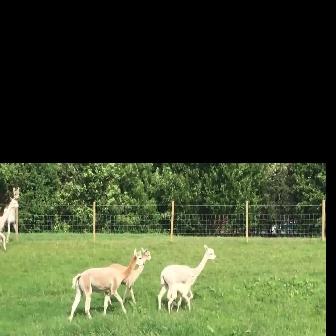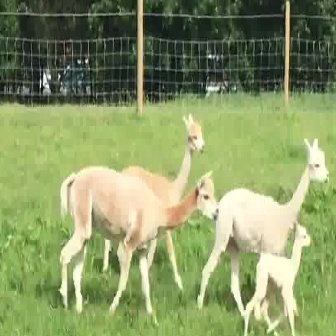
  Please identify the target specified by the bounding box [67,247,144,324] in the first image and locate it in the second image. Return the coordinates in [x_min,y_min,x_max,y_max] format.
Answer: [55,164,219,328]